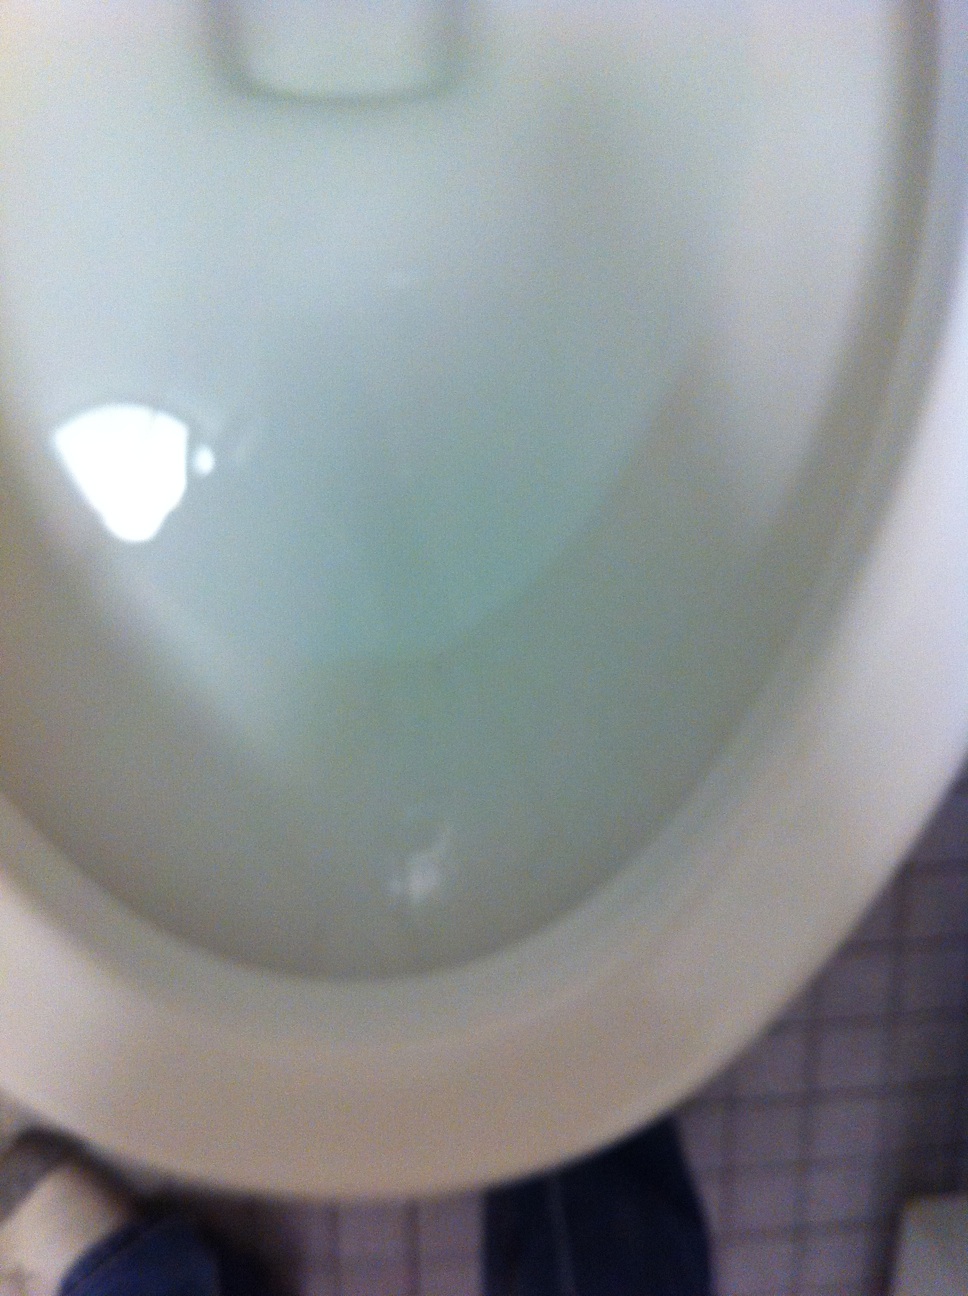Question: Does this look clean?  Thank you.
Answer: yes